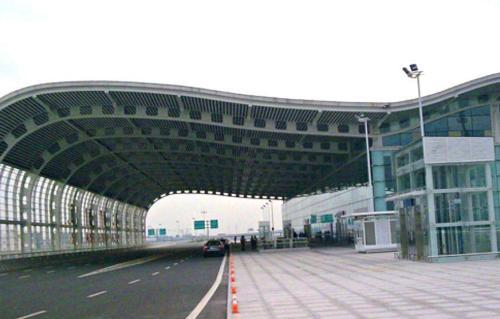
地标名称：苏州园区站
所在城市：苏州市·吴中区